Reductions with samarium(II) iodide

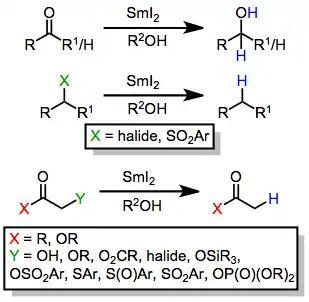

The reactivity of SmI is significantly affected by the choice of solvent. The use of hexamethylphosphoramide (HMPA) as a co-solvent in samarium(II) iodide reductions allows the reaction to be carried out under much milder conditions than in its absence. It has recently been investigated and determined that tripyrrolidinophosphoric acid triamide (TPPA) can be used in lieu of HMPA as an activator for SmI reductions, producing faster reactions and similar yields while avoiding the use of a known carcinogen. In general, polar solvents increase the reducing properties of samarium(II) iodide.